Interchangeable core

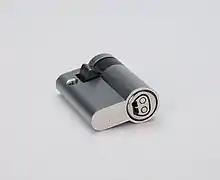
Electronic lock core

The "modern interchangeable core"—and all other cores, as well—actually has its roots in "a bulkier, pedestal-shaped removable configuration" developed in 1919 by Frank Best, then proprietor of Best Universal Lock Company.